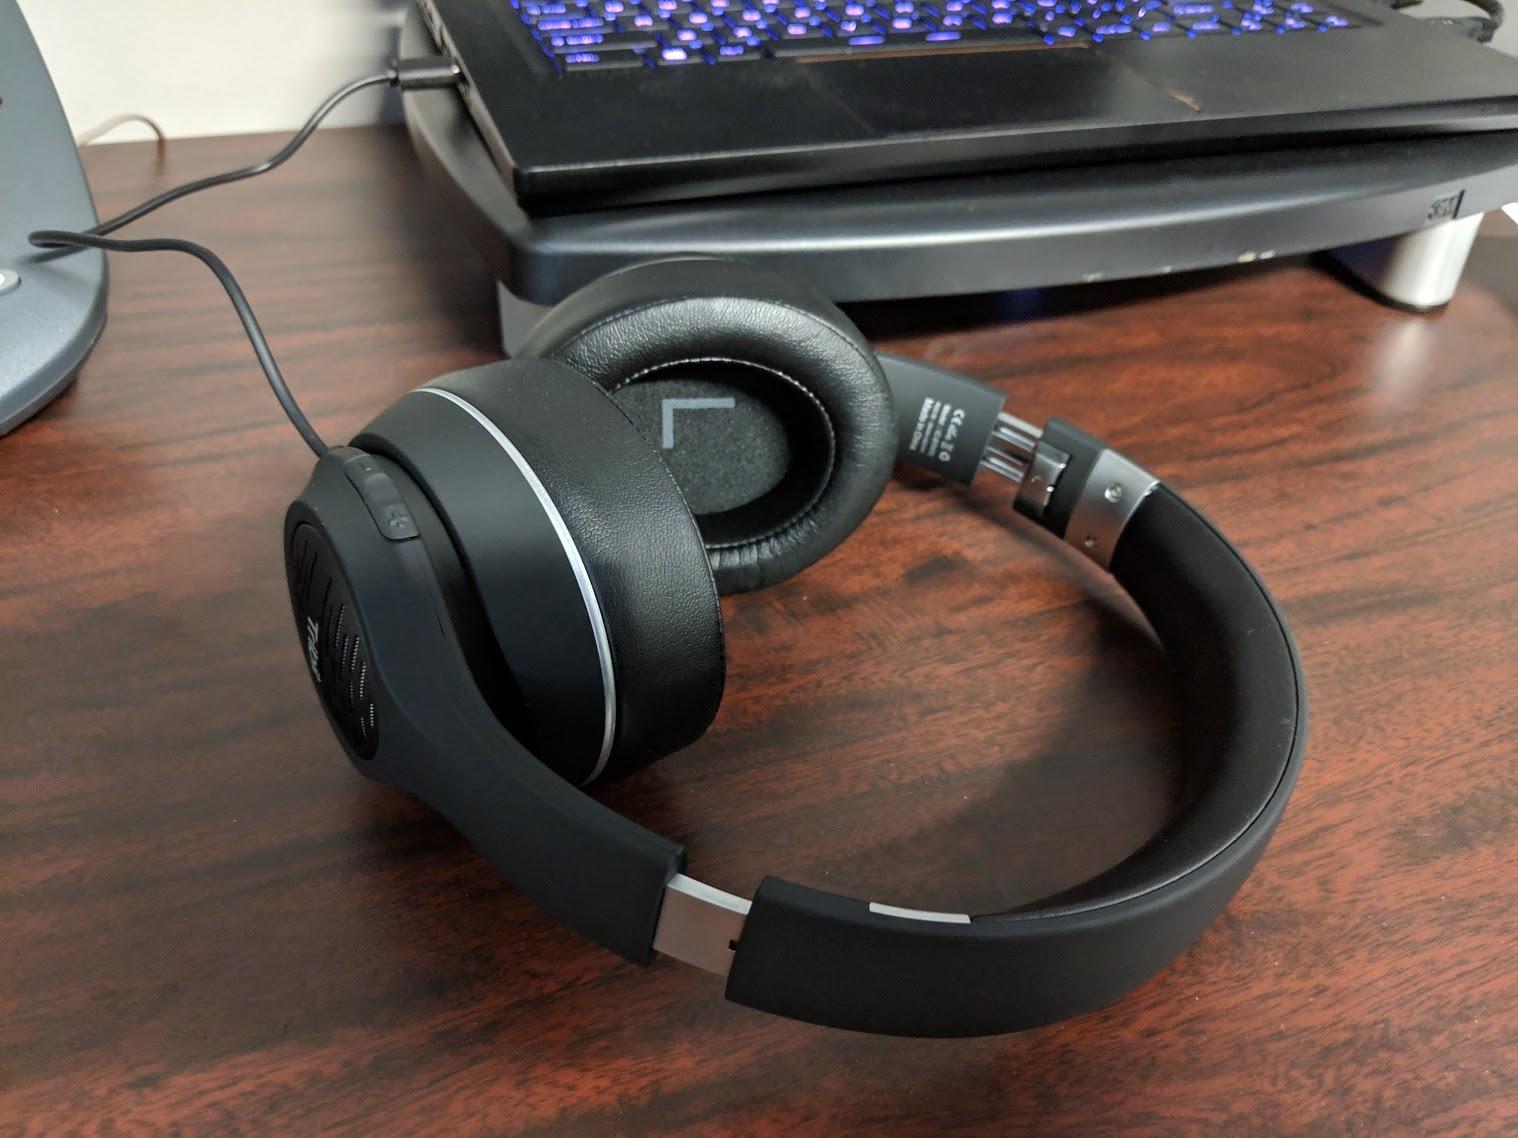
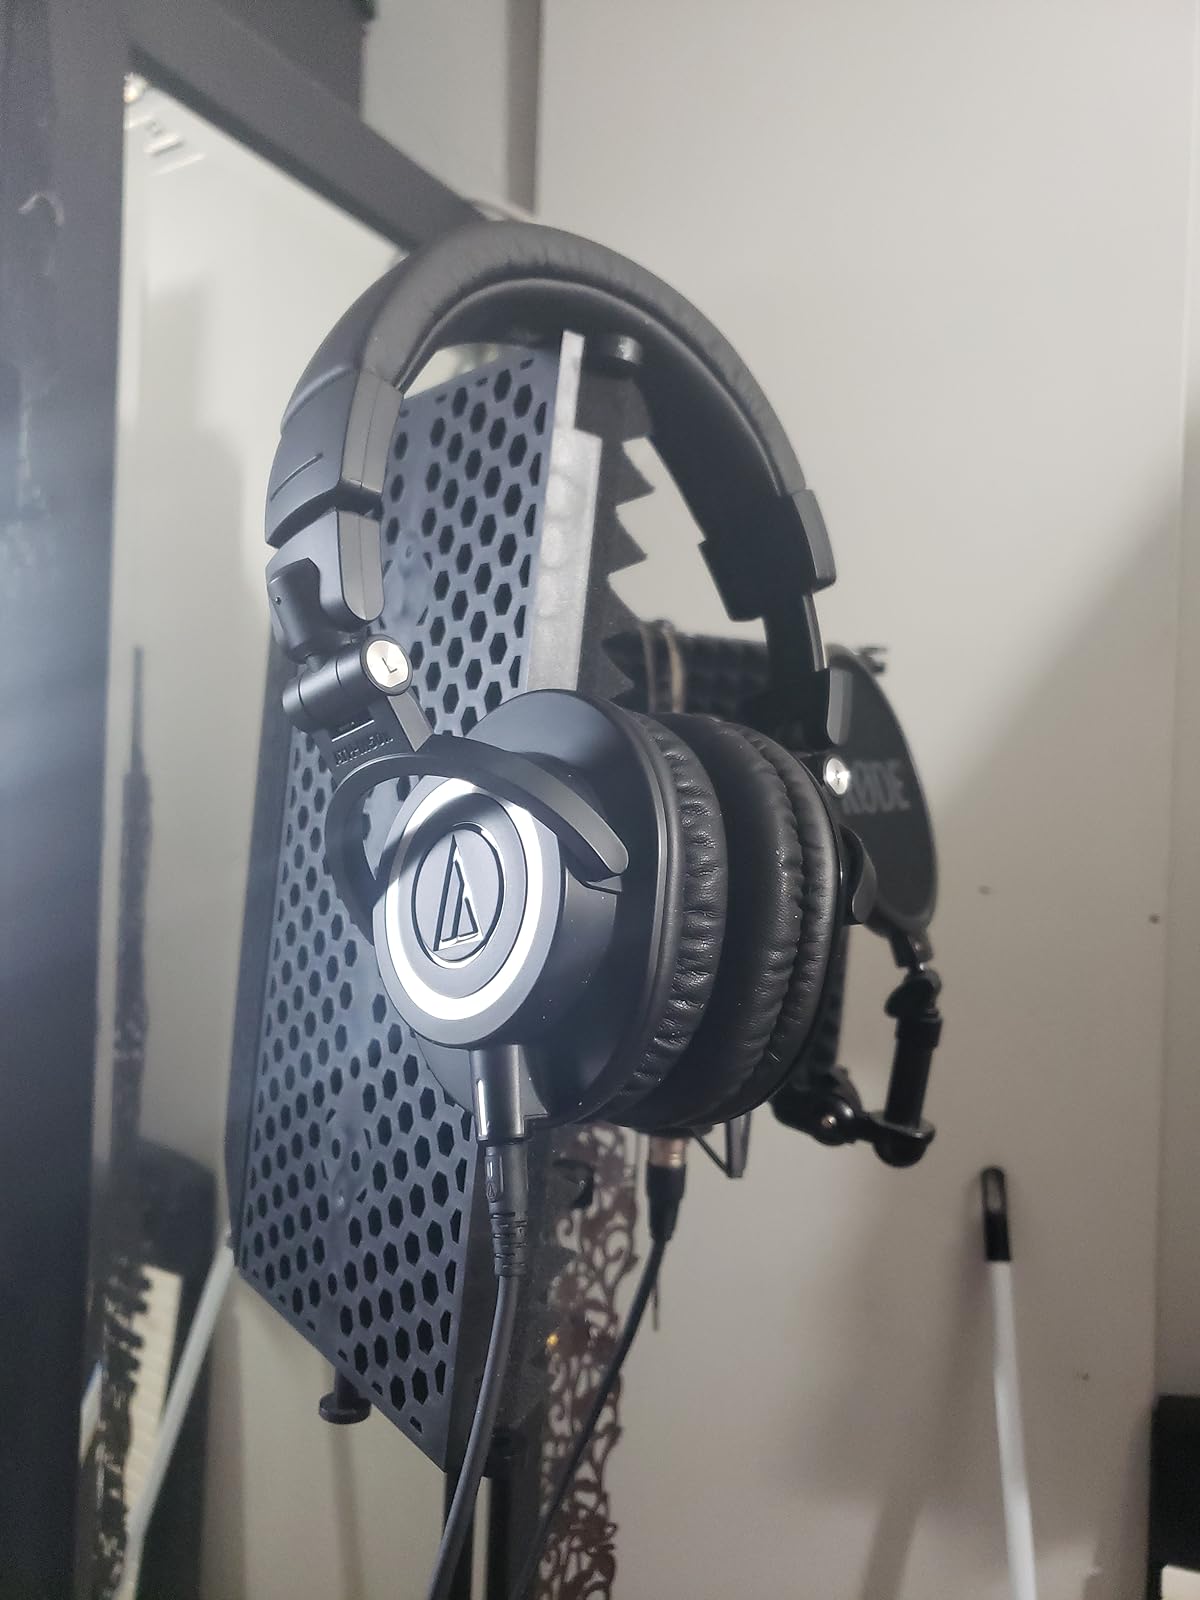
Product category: headphones
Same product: no